Scouting in South East England

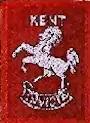
County badge as worn on the uniform of Scouting members in Kent

Hampshire Scout County is concurrent with the ceremonial county of Hampshire and includes the cities of Southampton, Portsmouth and Winchester and the towns of Basingstoke, Eastleigh, Gosport and Farnborough. As of the January 2020 census, the county has 18,599 young people and 7,405 adult volunteers making it the largest Scout County by membership in England.